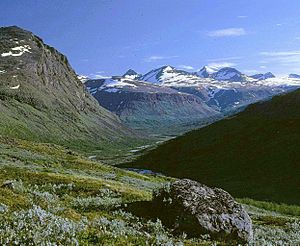
Sarek Nationalpark
Midtre Rapadalen
Sarek er en nationalpark i den vestre del af Jokkmokk kommun i Lappland i Sverige. Den blev oprettet i 1909. Vandrevejen Kungsleden som går fra Kvikkjokk til Saltoluokta passerer lige syd for nationalparken. Den grænser mod Padjelanta Nationalpark i vest og mod Stora Sjöfallets Nationalpark i øst og nord. Sarek er et udpræget højfjeldsområde, som omfatter 1970 km² med otte toppe over 2000 meter. Sarektjåkko Stortopp er højeste punkt på 2.089 moh. og efter svenske forhold er der forholdsvis mange isbræer i området. Derudover er der over hundrede toppe over 1.800 meter.